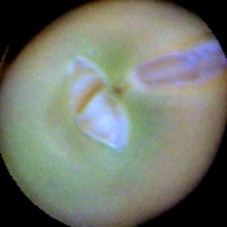
Label: Immature